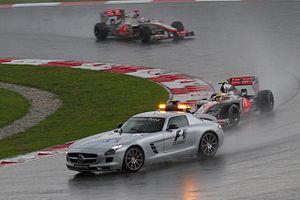
Le championnat du monde de Formule 1 2012, 63ᵉ édition du championnat du monde des pilotes de Formule 1, comporte vingt Grands Prix dont le Grand Prix des États-Unis qui fait son retour, sur un circuit inédit. Les titres reviennent à Sebastian Vettel et à son écurie Red Bull-Renault pour la troisième année consécutive.
Le Grand Prix automobile de Malaisie 2012, disputé le 25 mars 2012 sur le circuit international de Sepang, est la 860ᵉ épreuve du championnat du monde de Formule 1 courue depuis 1950. Il s'agit de la quatorzième édition du Grand Prix de Malaisie comptant pour le championnat du monde de Formule 1 et de la deuxième manche du championnat 2012.